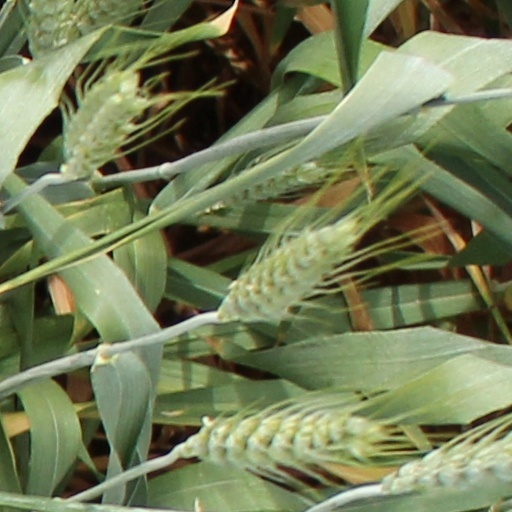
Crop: wheat